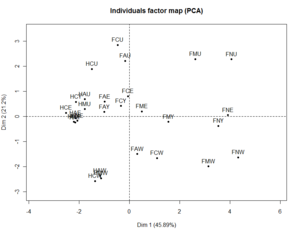
Une ACP (espace des individus) effectuée avec R du fichier Budget-Temps de l'ONU d'après une étude de 1967 et le cours de FG Capentier (Univ Brest)
L’analyse des données est une famille de méthodes statistiques dont les principales caractéristiques sont d'être multidimensionnelles et descriptives. Dans l'acception française, la terminologie « analyse des données » désigne donc un sous-ensemble de ce qui est appelé plus généralement la statistique multivariée. Certaines méthodes, pour la plupart géométriques, aident à faire ressortir les relations pouvant exister entre les différentes données et à en tirer une information statistique qui permet de décrire de façon plus succincte les principales informations contenues dans ces données. D'autres techniques permettent de regrouper les données de façon à faire apparaître clairement ce qui les rend homogènes, et ainsi mieux les connaître.